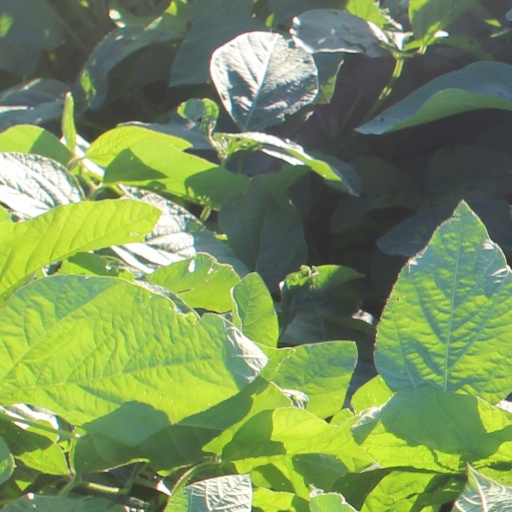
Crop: soybean